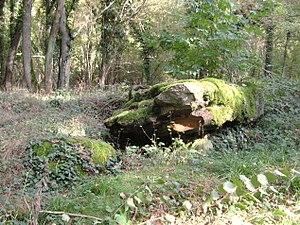
Saint-Maurice-aux-Riches-Hommes
Cet article recense les monuments historiques français classés en 1922.
Cet article présente la liste des sites mégalithiques de l'Yonne, en France.
Les dolmens de Trainel sont deux dolmens, le grand et le petit, situés dans la forêt domaniale de Vauluisant à Saint-Maurice-aux-Riches-Hommes, en France.
Cet article recense une partie des monuments historiques de l'Yonne, en France.